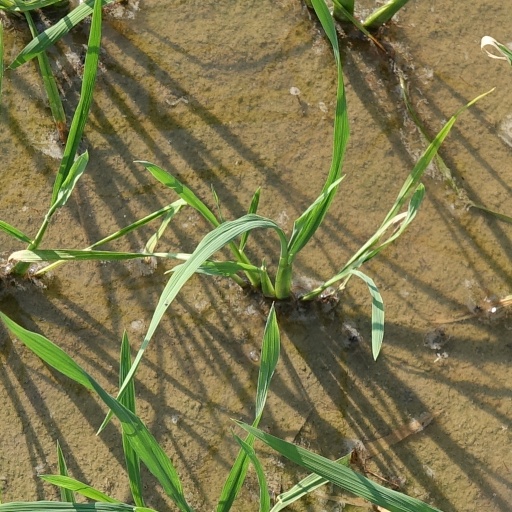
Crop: rice